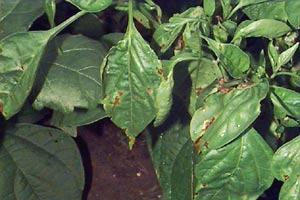
Labels: Bell_pepper leaf spot, Bell_pepper leaf spot, Bell_pepper leaf spot